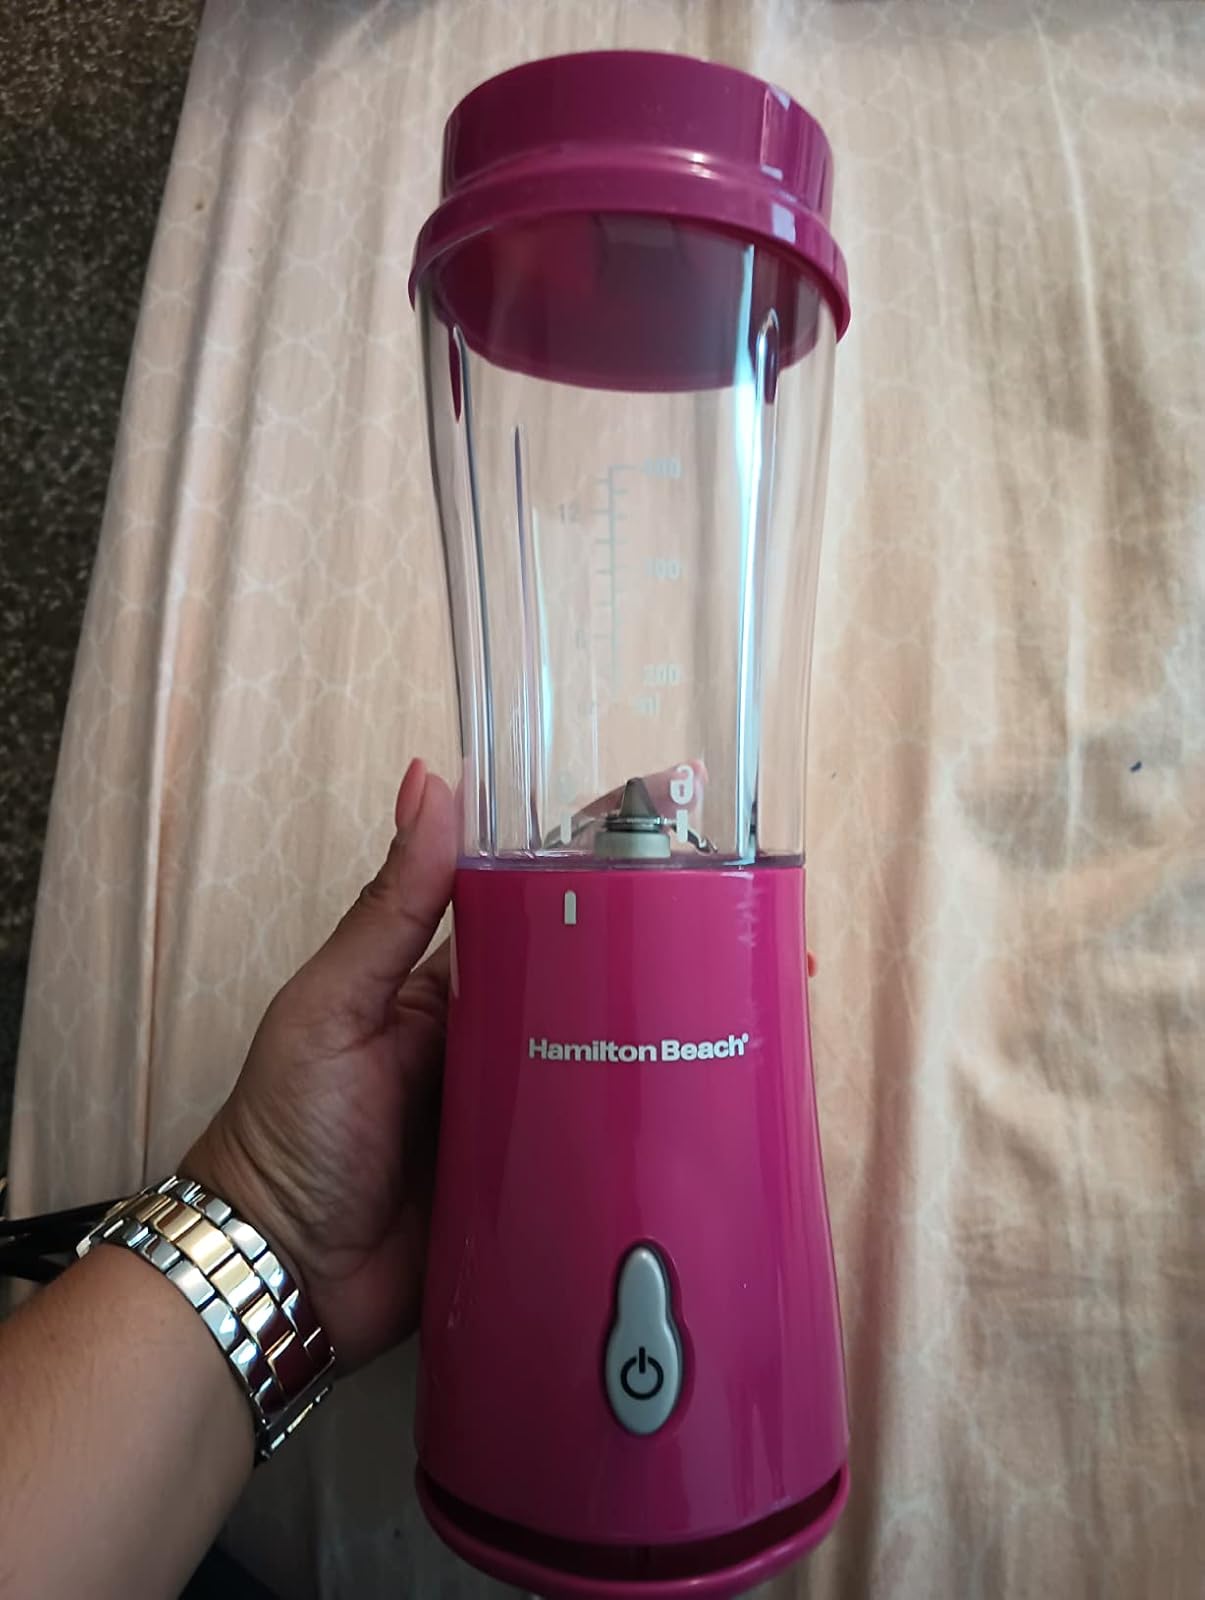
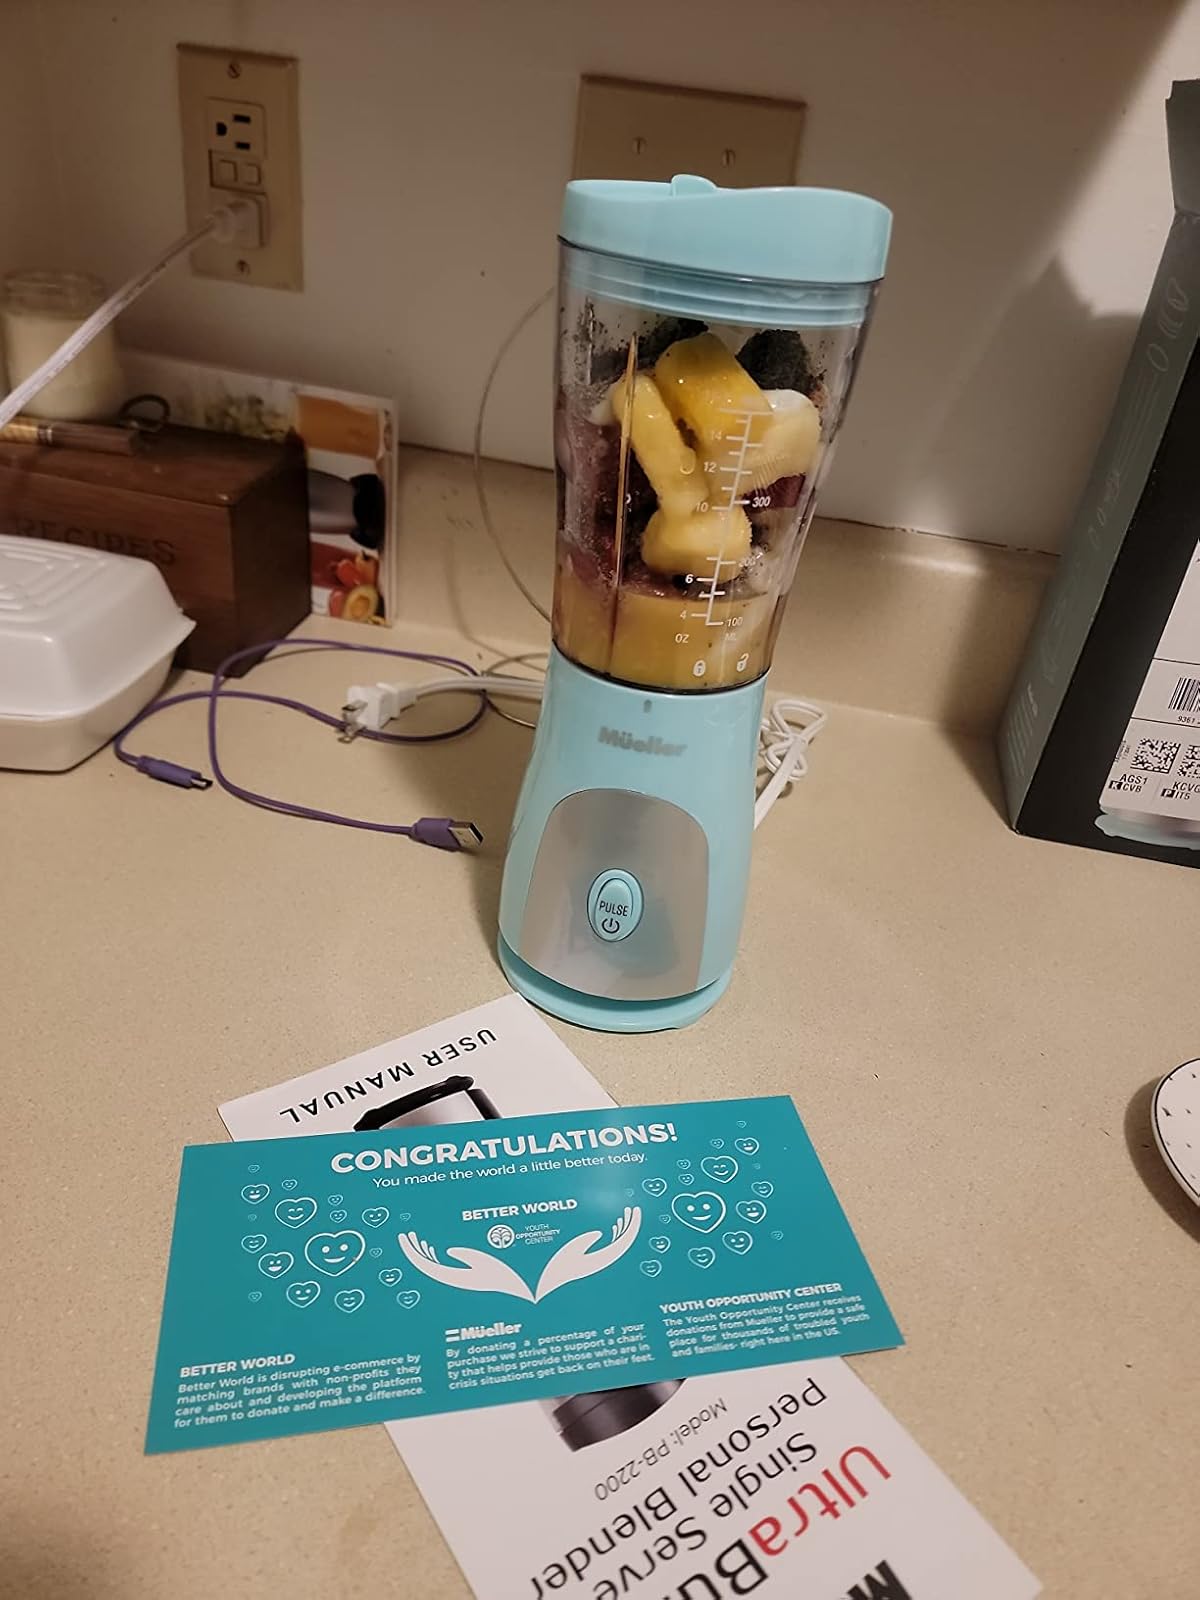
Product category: items_blender
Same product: no